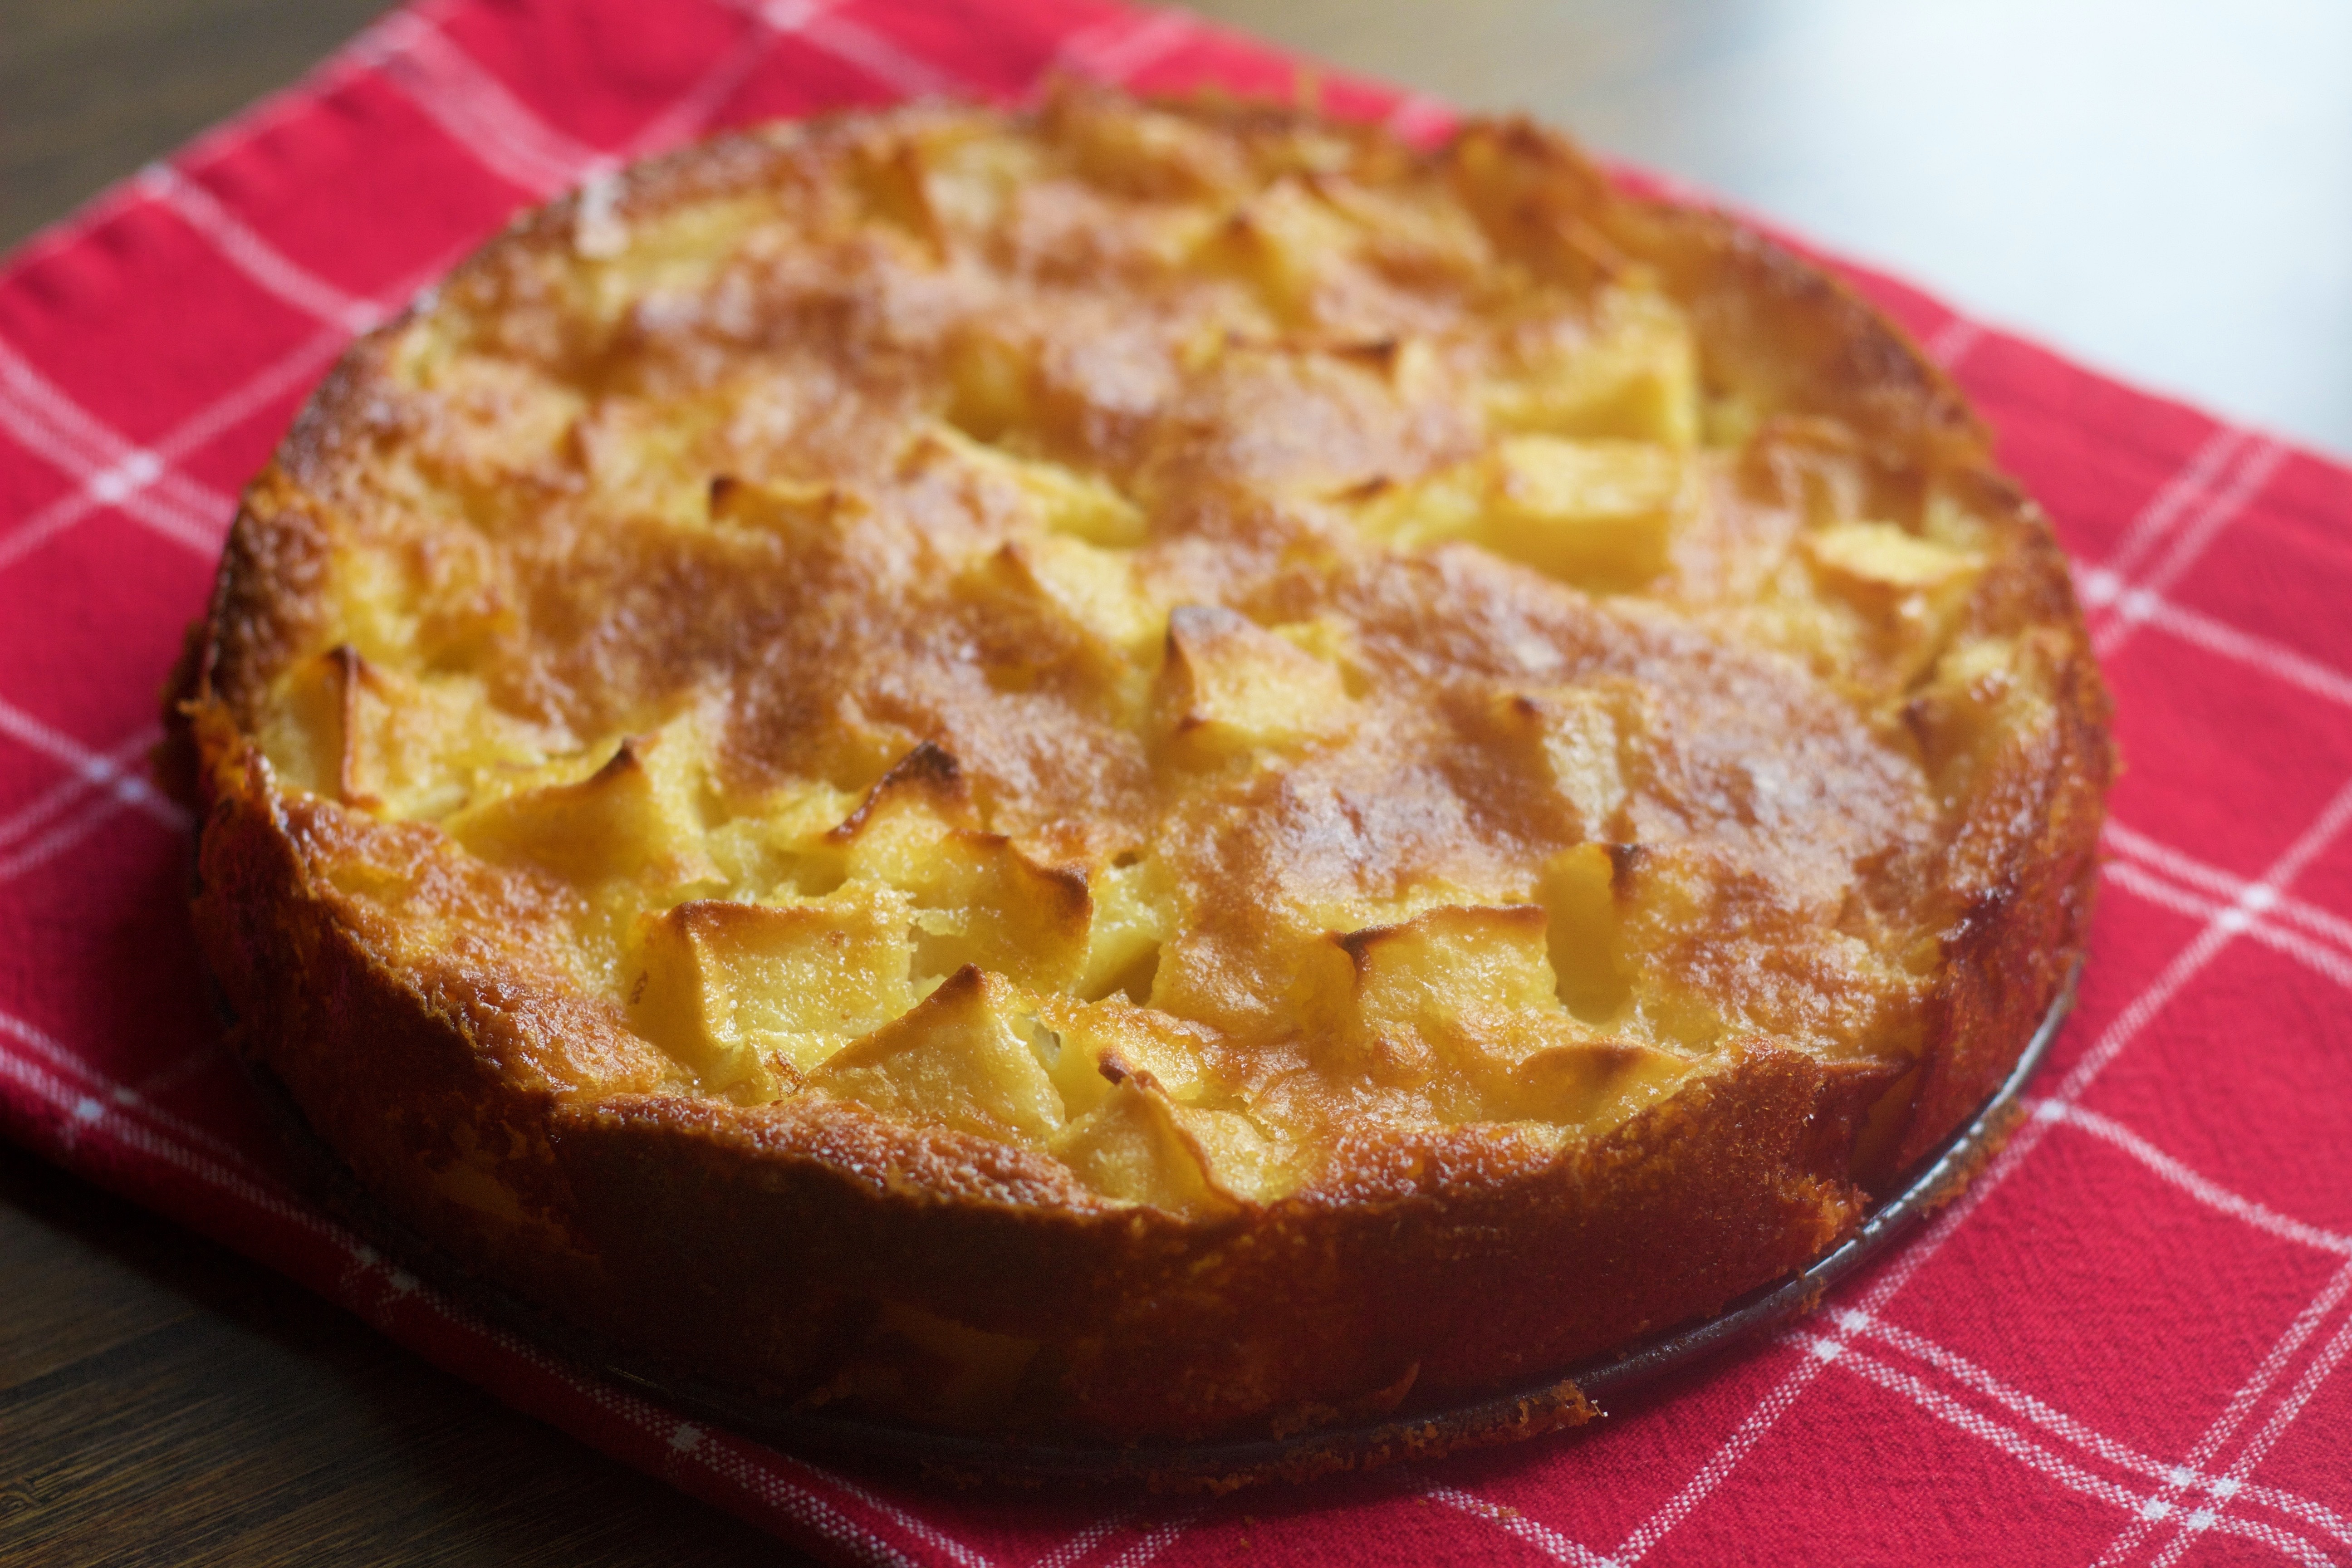
apple, sweet, dish, meal, food, cooking, produce, fresh, breakfast, baking, dessert, cuisine, delicious, cake, homemade, pie, baked, quiche, apple pie, baked goods, flowering plant, zwiebelkuchen